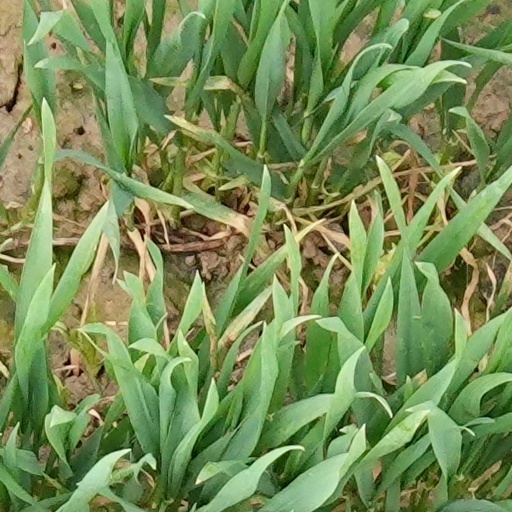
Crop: wheat